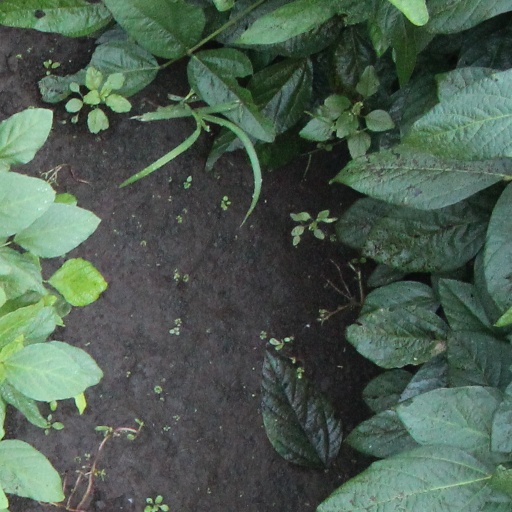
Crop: soybean